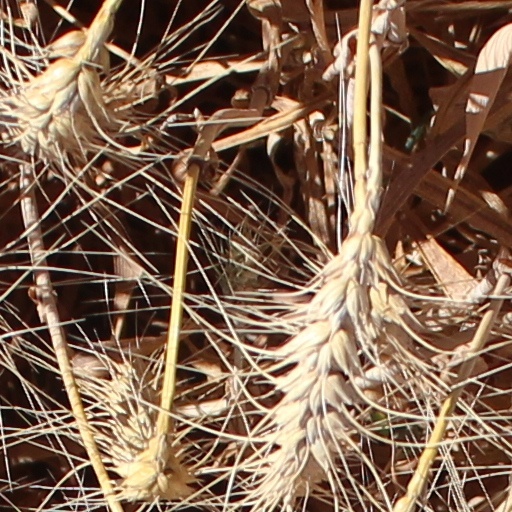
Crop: wheat